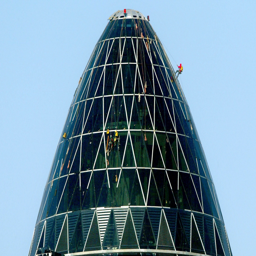
the skyscraper , nicknamed , is designed by architect